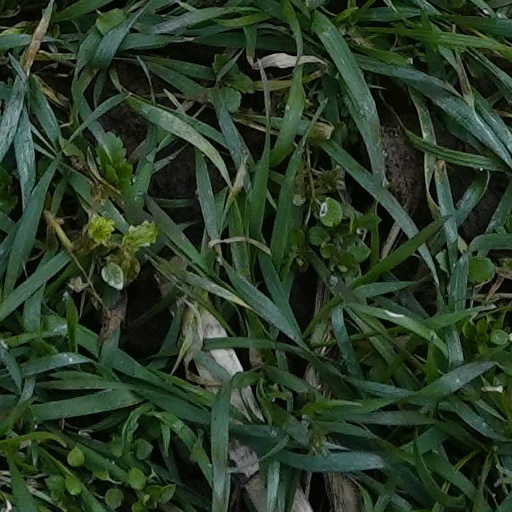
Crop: wheat